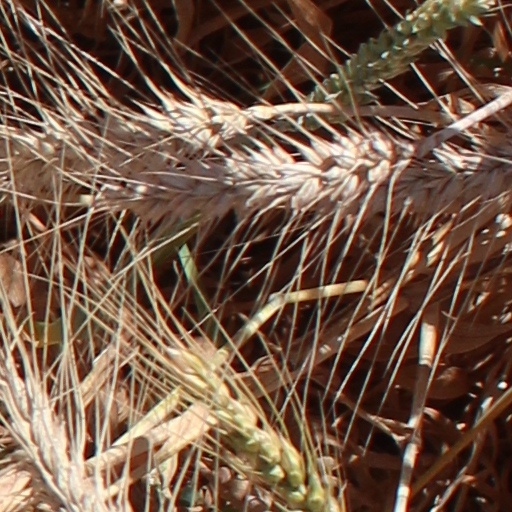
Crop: wheat